Upper Lusatia

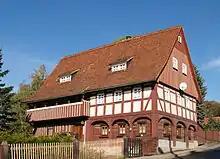
Typical Upper Lusatian house in Ebersbach

In 1156 Emperor Frederick Barbarossa signed an alliance with the Přemyslid duke Vladislaus II of Bohemia. He not only promised him the royal crown but also the investiture with Ortenburg Castle and Land Budissin, which both became reality two years later. Therewith the first Bohemian period in the history of Upper Lusatia, with far-reaching consequences for the development of the country, began.